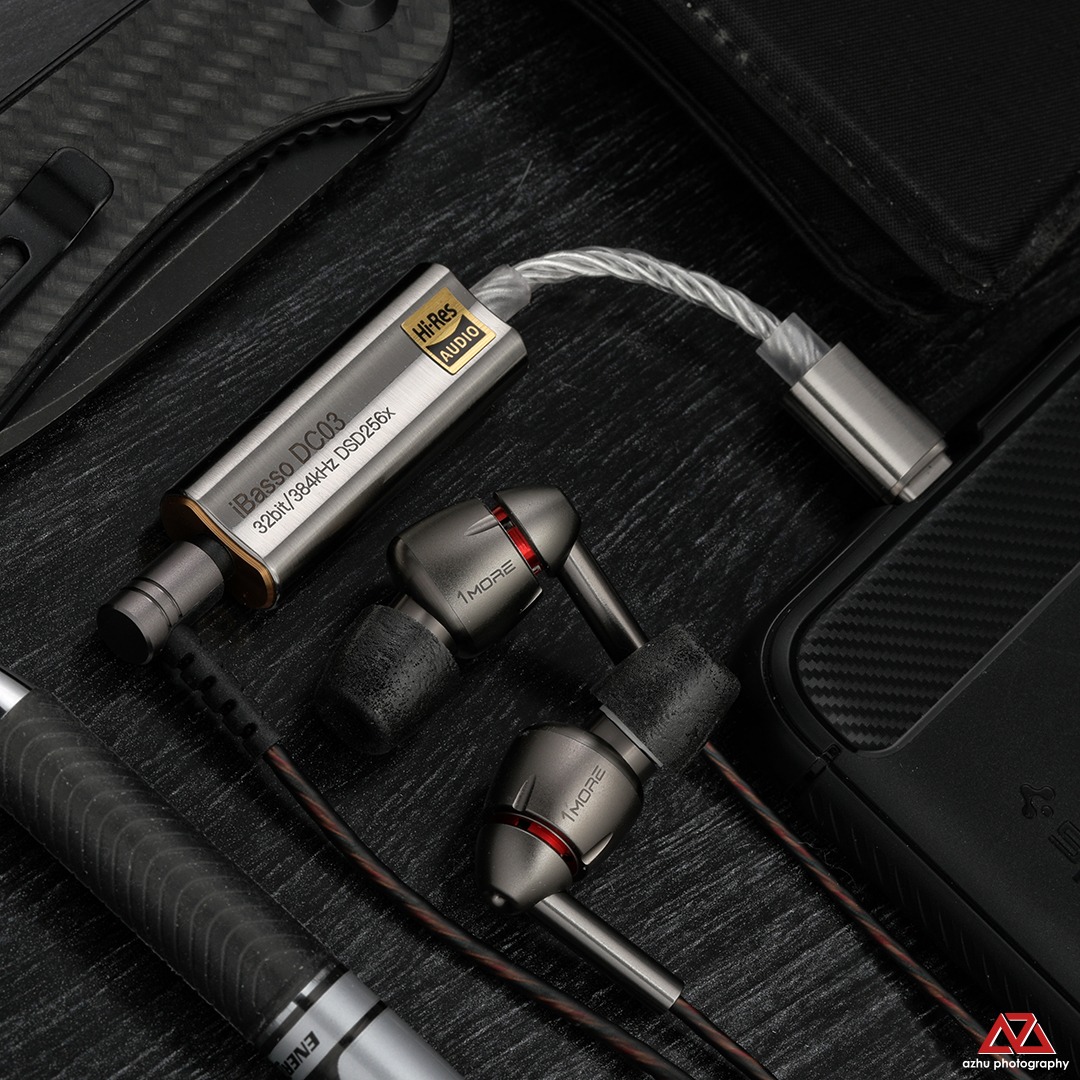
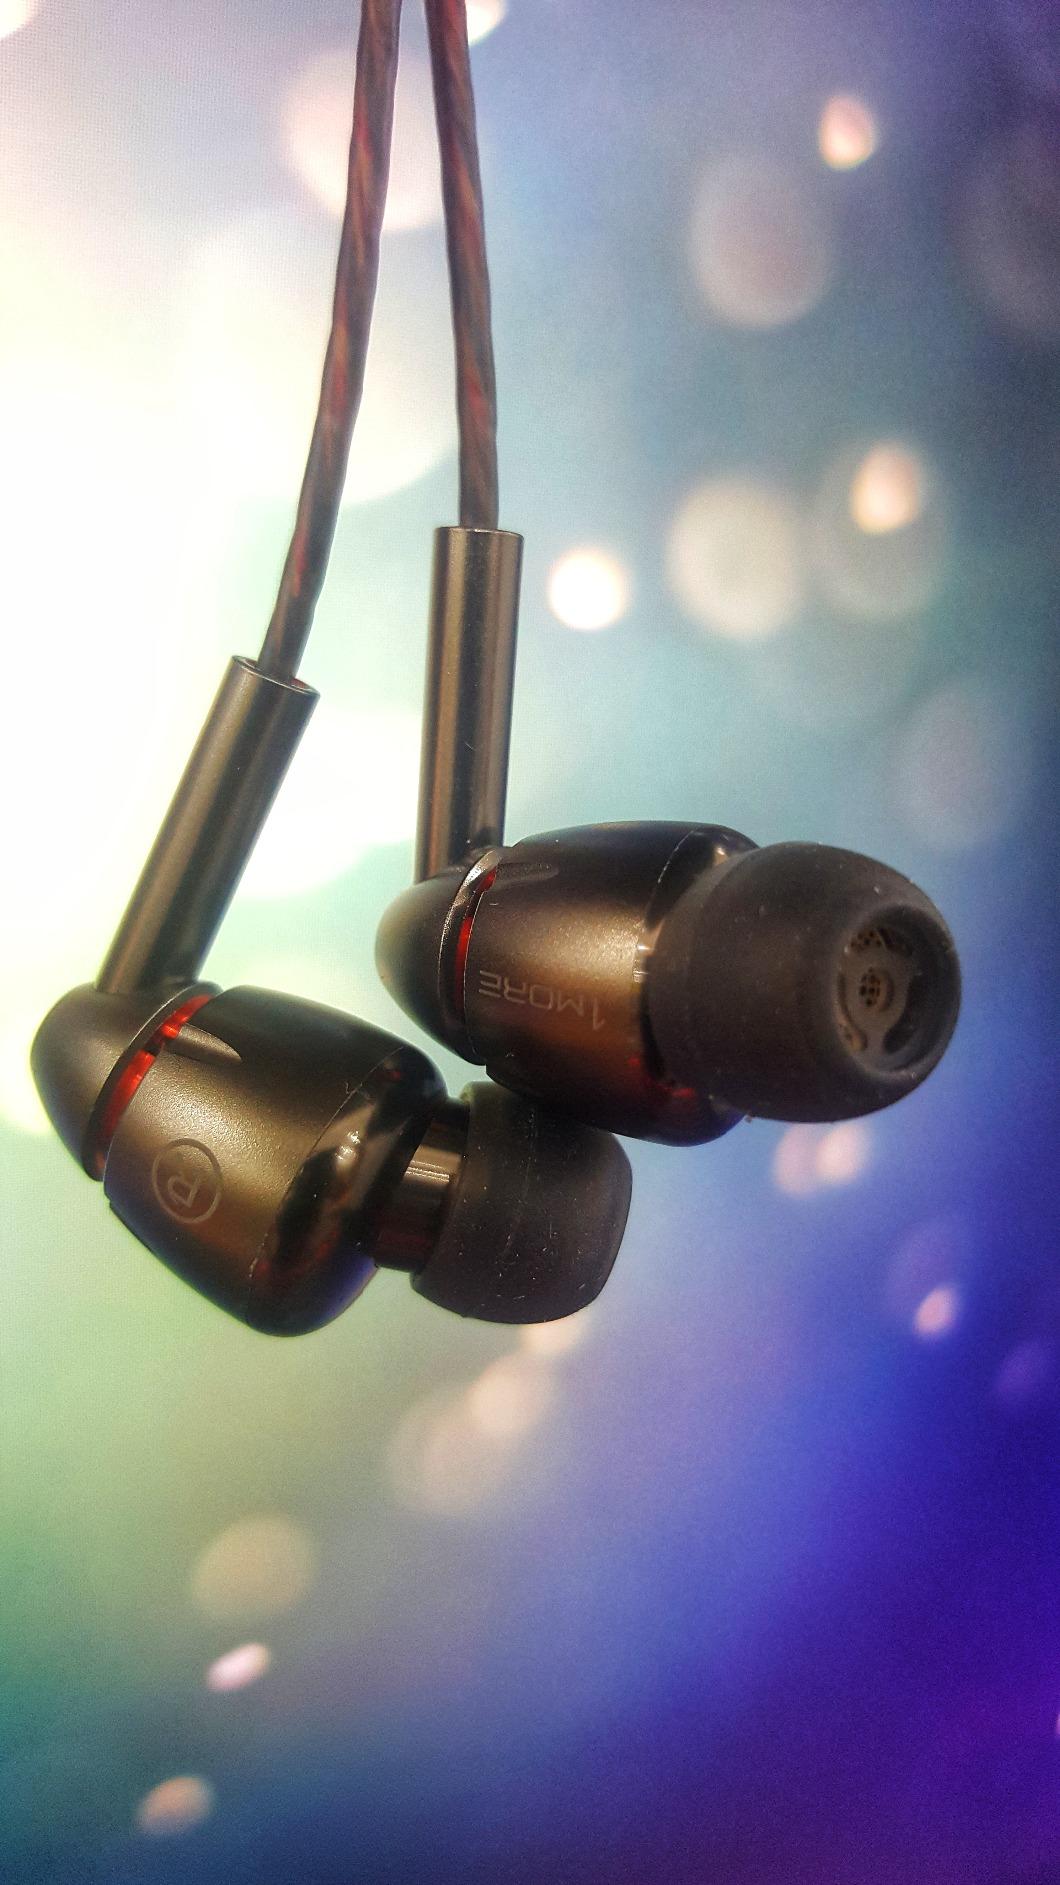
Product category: headphones
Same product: yes